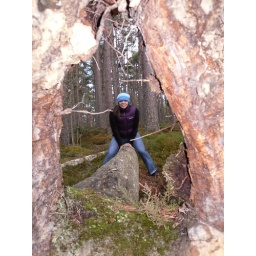
A fallen tree in Abernethy Forest which had a big hole in the root ball